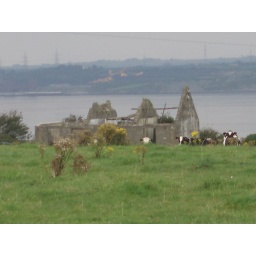
Ireland08-102 Grandmom's house protected by the bull